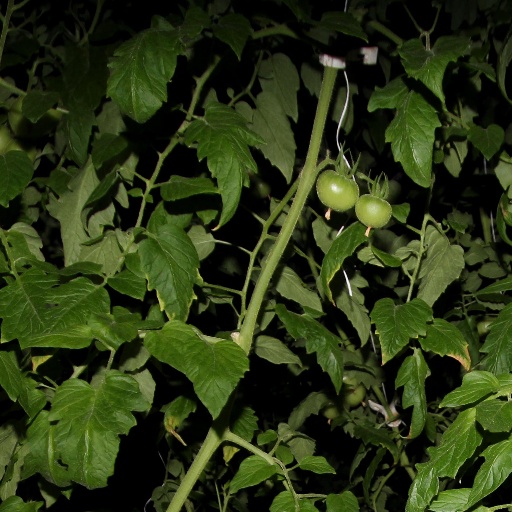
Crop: tomato